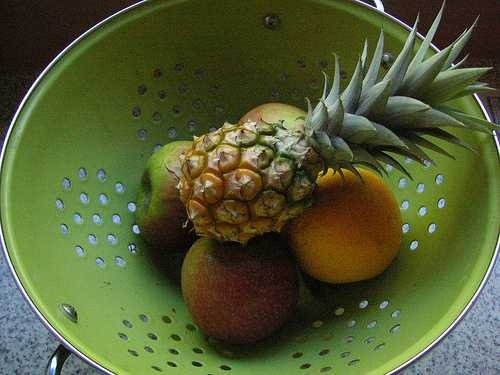
Label: Pineapple